Spanish Inquisition

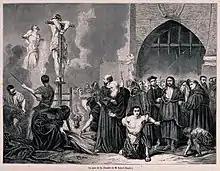
The burning of at stakes ("auto-da-fé") in a marketplace during the Spanish Inquisition.

Torquemada quickly established procedures for the Inquisition. In 1484, based on Nicholas Eymerich's "Directorium Inquisitorum", he created a twenty-eight-article inquisitor's code, "Compilación de las instrucciones del oficio de la Santa Inquisición" (i.e. Compilation of the instructions of the office of the Holy Inquisition)"," essentially unaltered for more than three centuries following Torquemada's death. The Church classified heresy as a crime of treason, punishable by death. A new court would be announced with a thirty-day grace period for self-confessions and denunciations. People had to denounce not only themselves, but all others - relatives, friends and acquaintances - who had attended meetings with Jewish prayers. Simultaneously, the Inquisitors gathered accusations from neighbors and acquaintances. Evidence that was used to identify a crypto-Jew included the absence of chimney smoke on Saturdays (a sign the family might secretly be honoring the Sabbath), the buying of many vegetables before Passover, or the purchase of meat from a converted butcher.